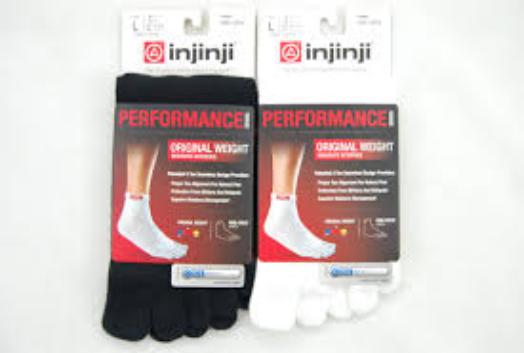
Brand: Injinji
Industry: Clothes